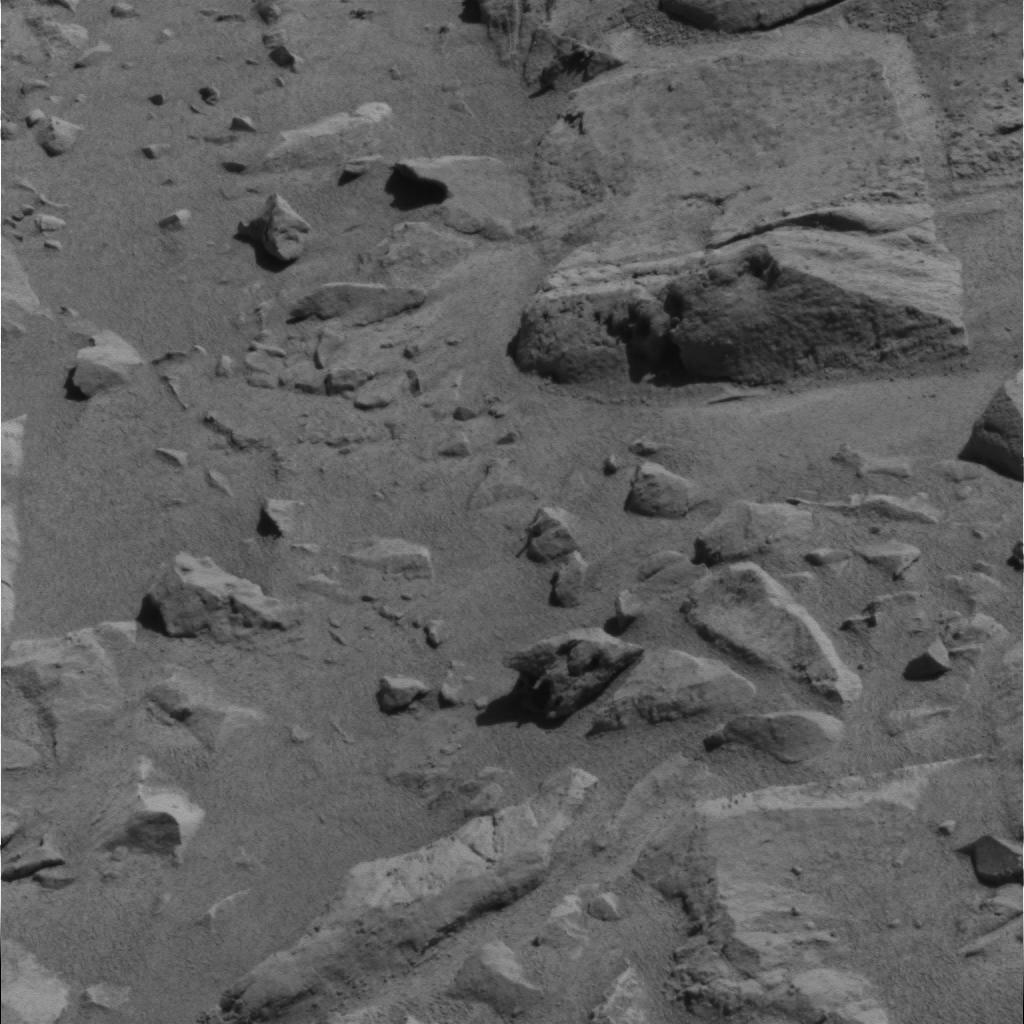
Surface features visible: Rock Outcrops, Clasts, Soil, Nearby Surface